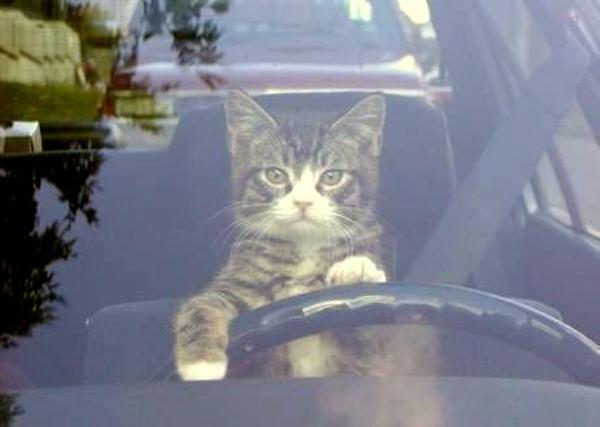
回答: なんかあの犬めっちゃ驚いてたな......